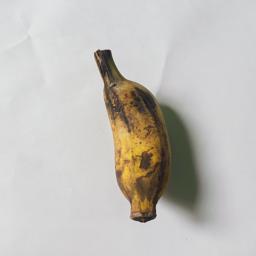
Banana variety: Bangla Kola